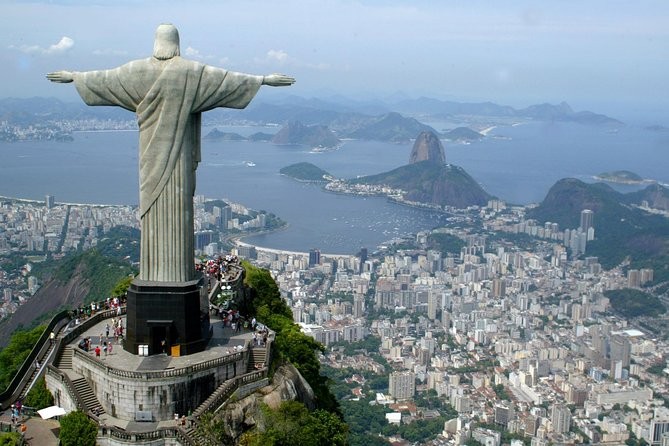
Landmark: Christ the Reedemer